And Agnes Chose to Die

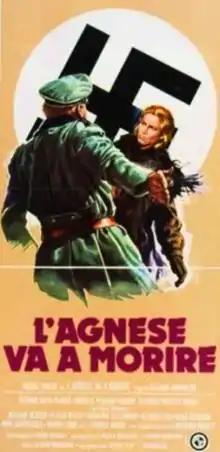

L'Agnese va a morire, internationally released as And Agnes Chose to Die, is a 1976 Italian drama film directed by Giuliano Montaldo. It is based on a novel of the same name by Renata Viganò which won the Viareggio Prize in 1949.